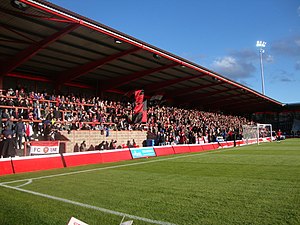
F.C. United of Manchester
FC United er en engelsk fodboldklub fra Manchester, der spiller i den 6. bedste engelske række, National League North. Klubben spiller hjemmekampe på Broadhurst Park i Moston, Greater Manchester.